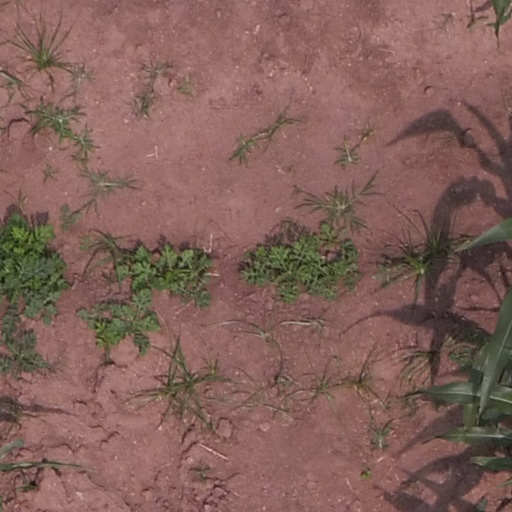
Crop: maize; corn